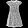
Label: Dress